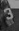
Number: 3